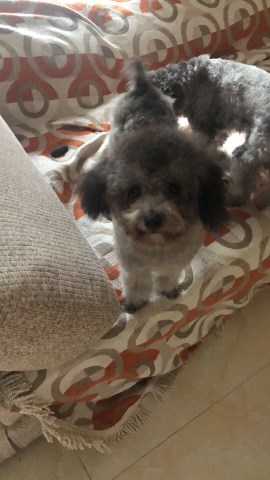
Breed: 2925-n000114-toy_poodle